Marc McNulty

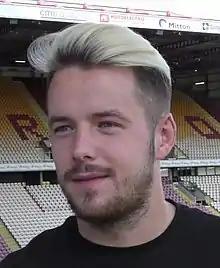
McNulty in 2016

Marc Graeme McNulty (born 14 September 1992) is a Scottish professional footballer who plays as a striker for St George City.